Kamet

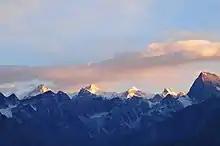
Kamet (left), Mandir Parbat (second from left), Mana, Deoban, Nilgiri from Khullara Campsite

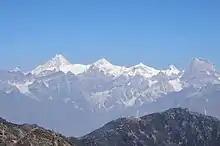
Kamet (left), Mandir Parbat (second from left), Mana, Deoban, Nilgiri from Kuari Top

Several adjoining peaks, such as Mana NW, 7,092 m, Point 6,977 m, Deoban, 6,855 m, and Bidhan Parbat, 6,519 m, also lie close to Kamet.